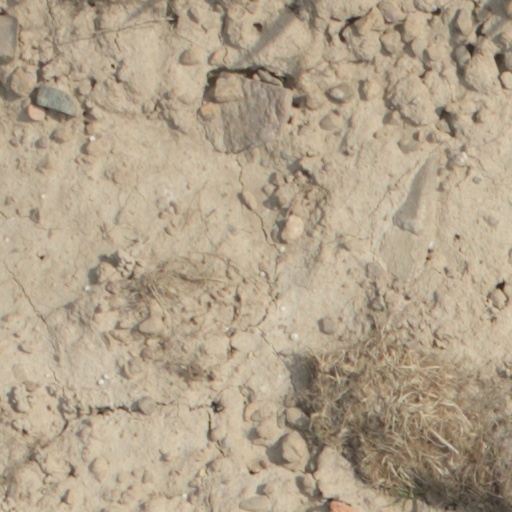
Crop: wheat